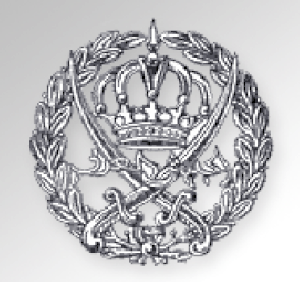
La Légion arabe était une armée arabe organisée au sein de l'émirat arabe de Transjordanie. Elle dépendait au départ de l'armée britannique, puis a été progressivement transférée sous le contrôle de l'émirat de Transjordanie.